Cultural impact of the Beatles

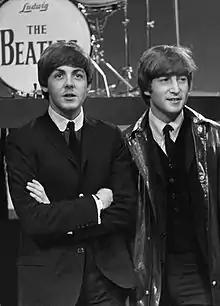
Paul McCartney and John Lennon, the principal songwriters of the Beatles

The Beatles' emergence coincided with a new consideration for the concept of male beauty and its elevation in importance beside feminine attractiveness. According to Marwick, the group's appearance and Kennedy's provided "the two great points of reference in this respect". The Beatles were dubbed "moptops" by some British tabloids in reference to their haircut, a mid-length hairstyle that was widely mocked by adults. It was unusually long for the era and became an emblem of rebellion to the burgeoning youth culture.